Zakros

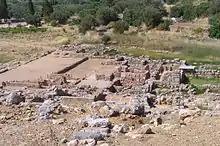
The Palace of Zakros ruins

The site was first recorded by Thomas Abel Brimage Spratt in 1851.